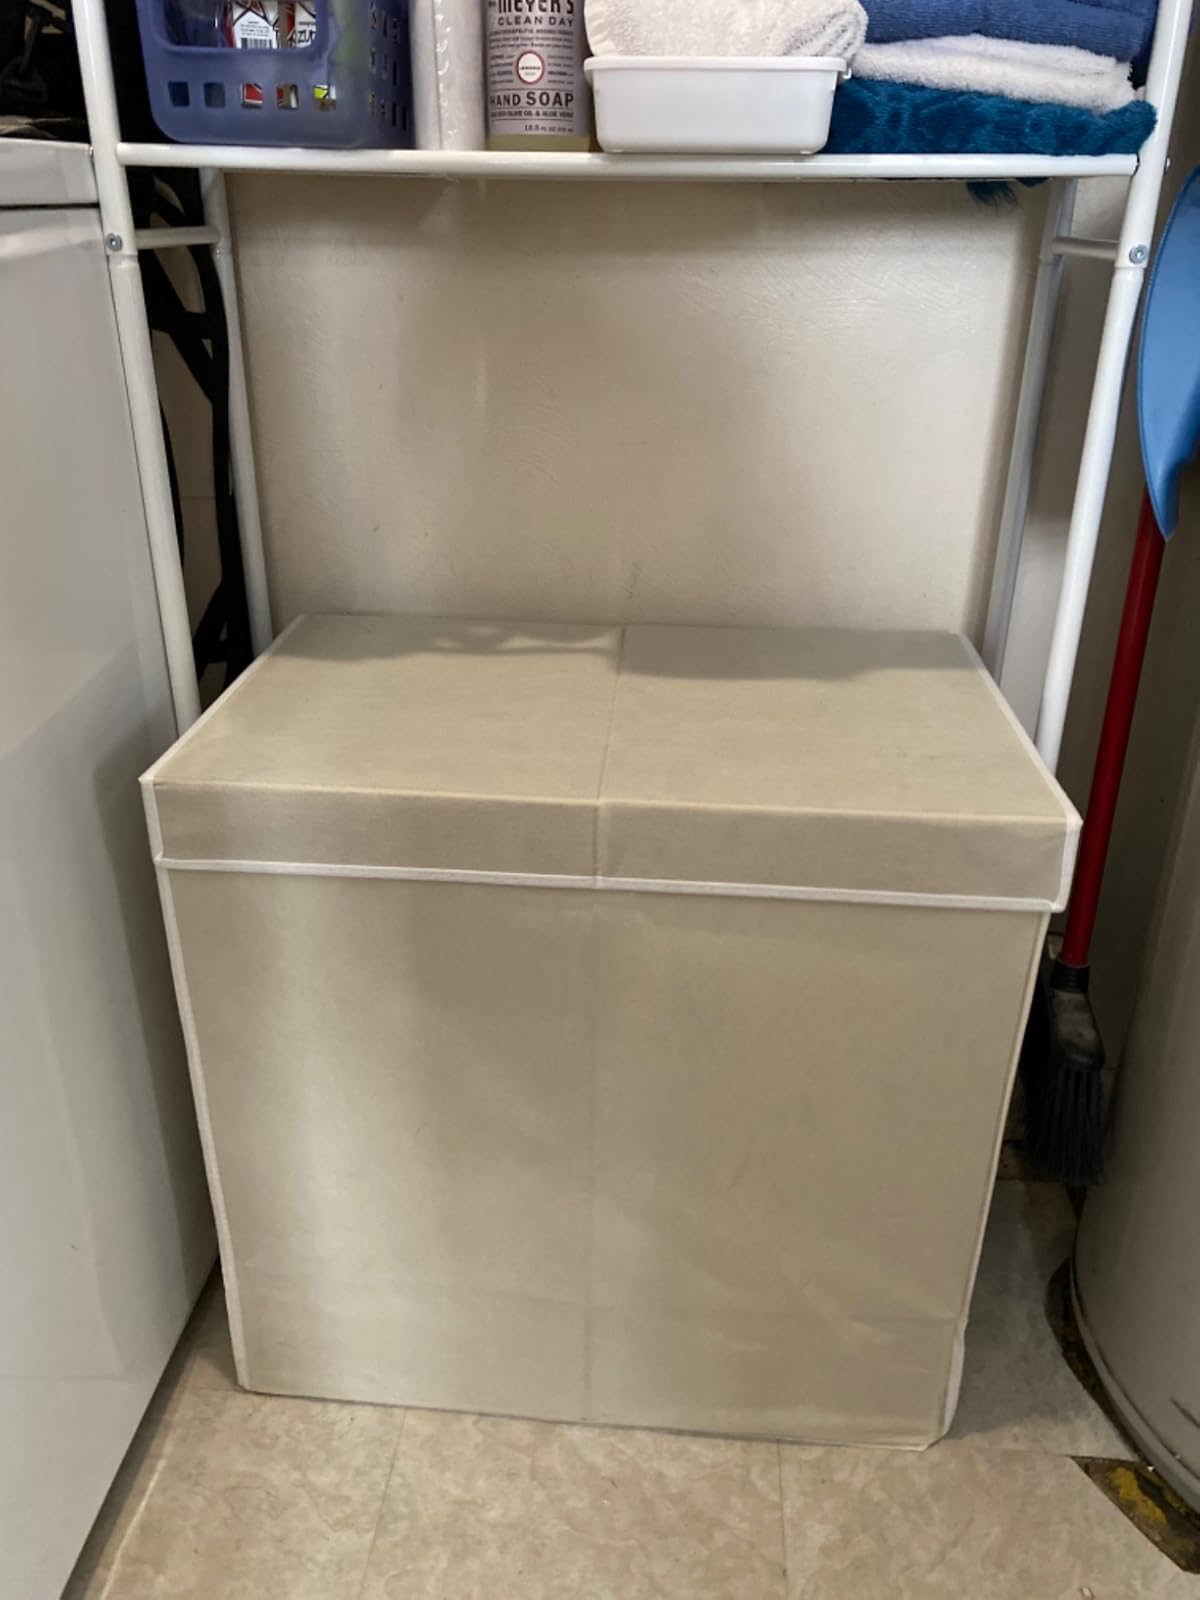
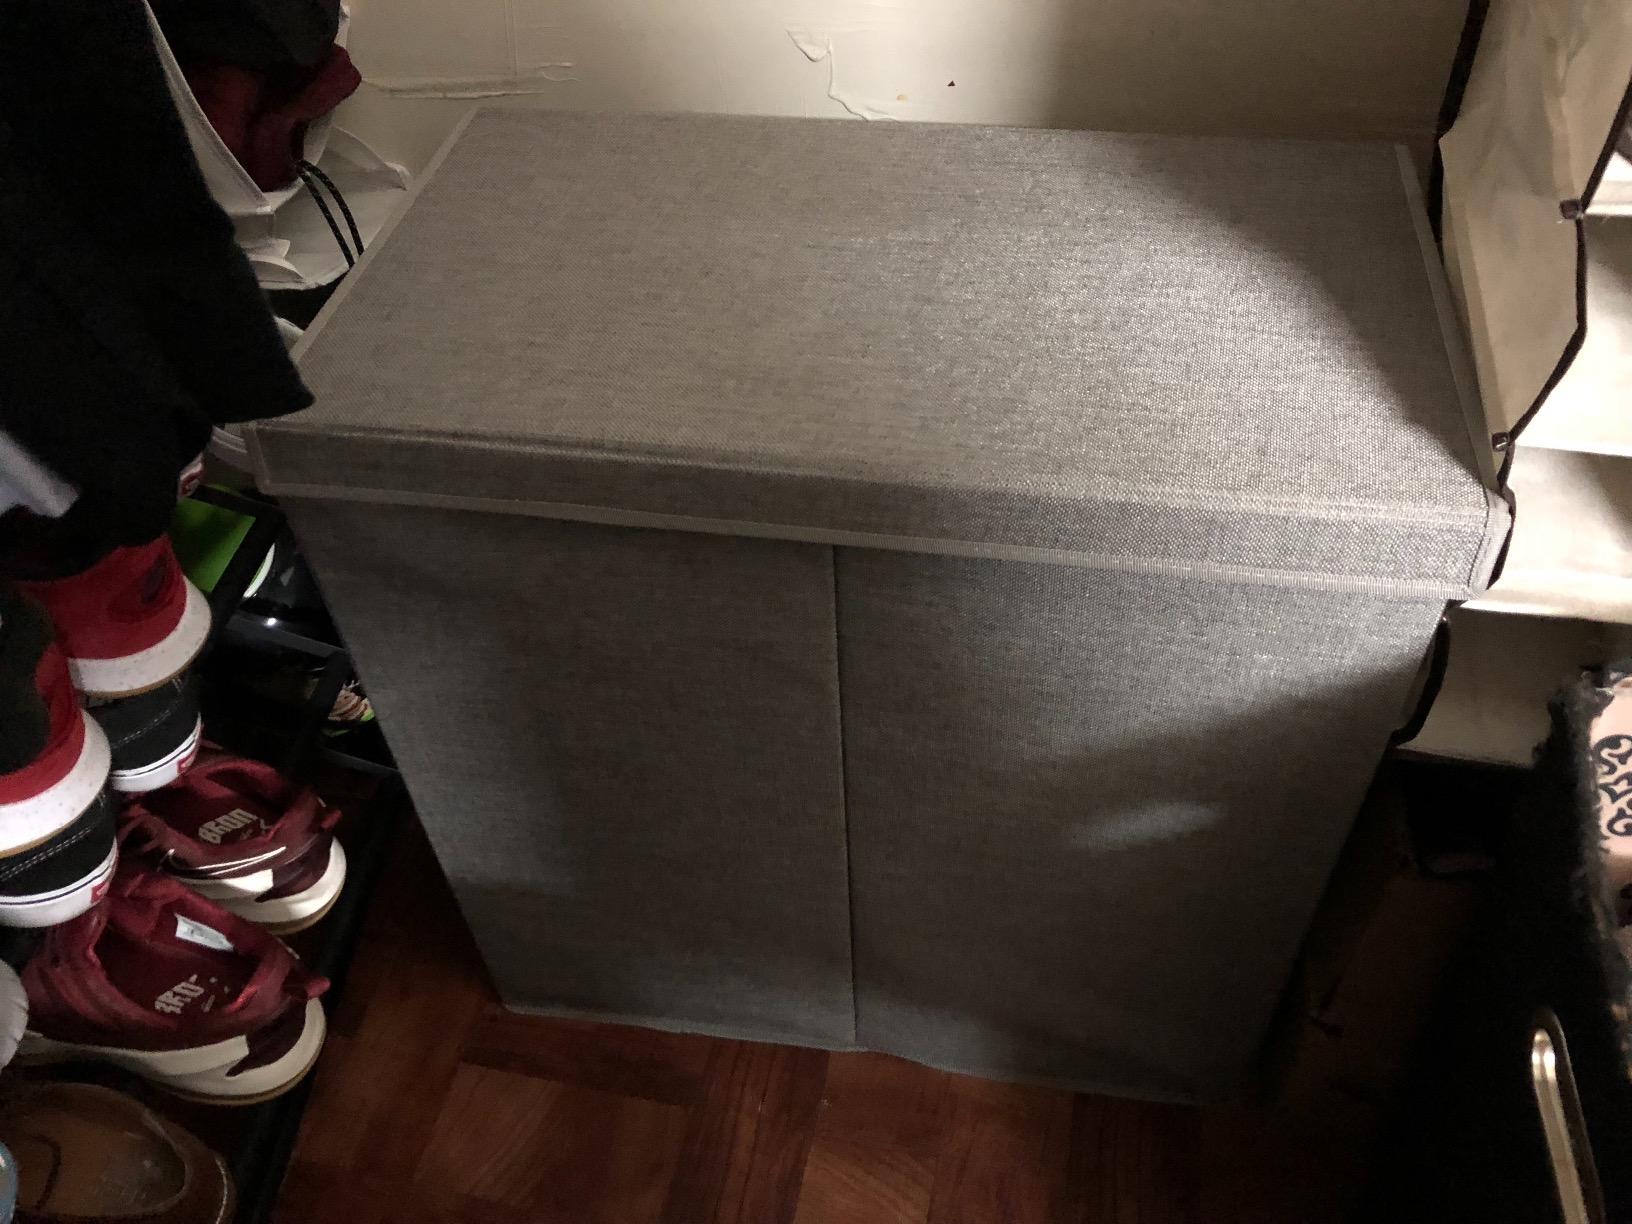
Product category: items_hamper
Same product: no